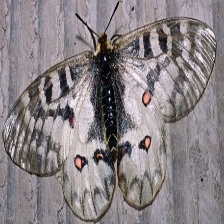
Species: CLODIUS PARNASSIAN